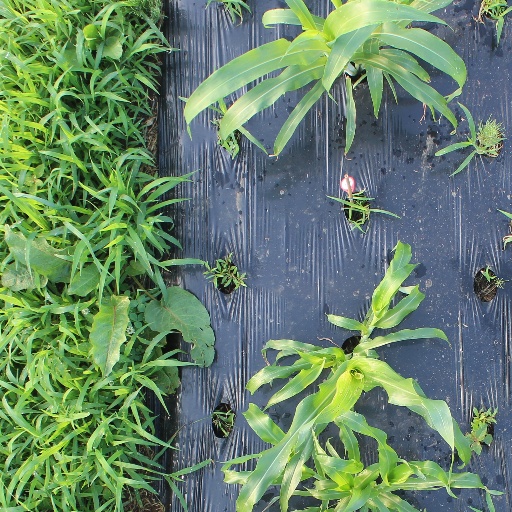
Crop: sorghum